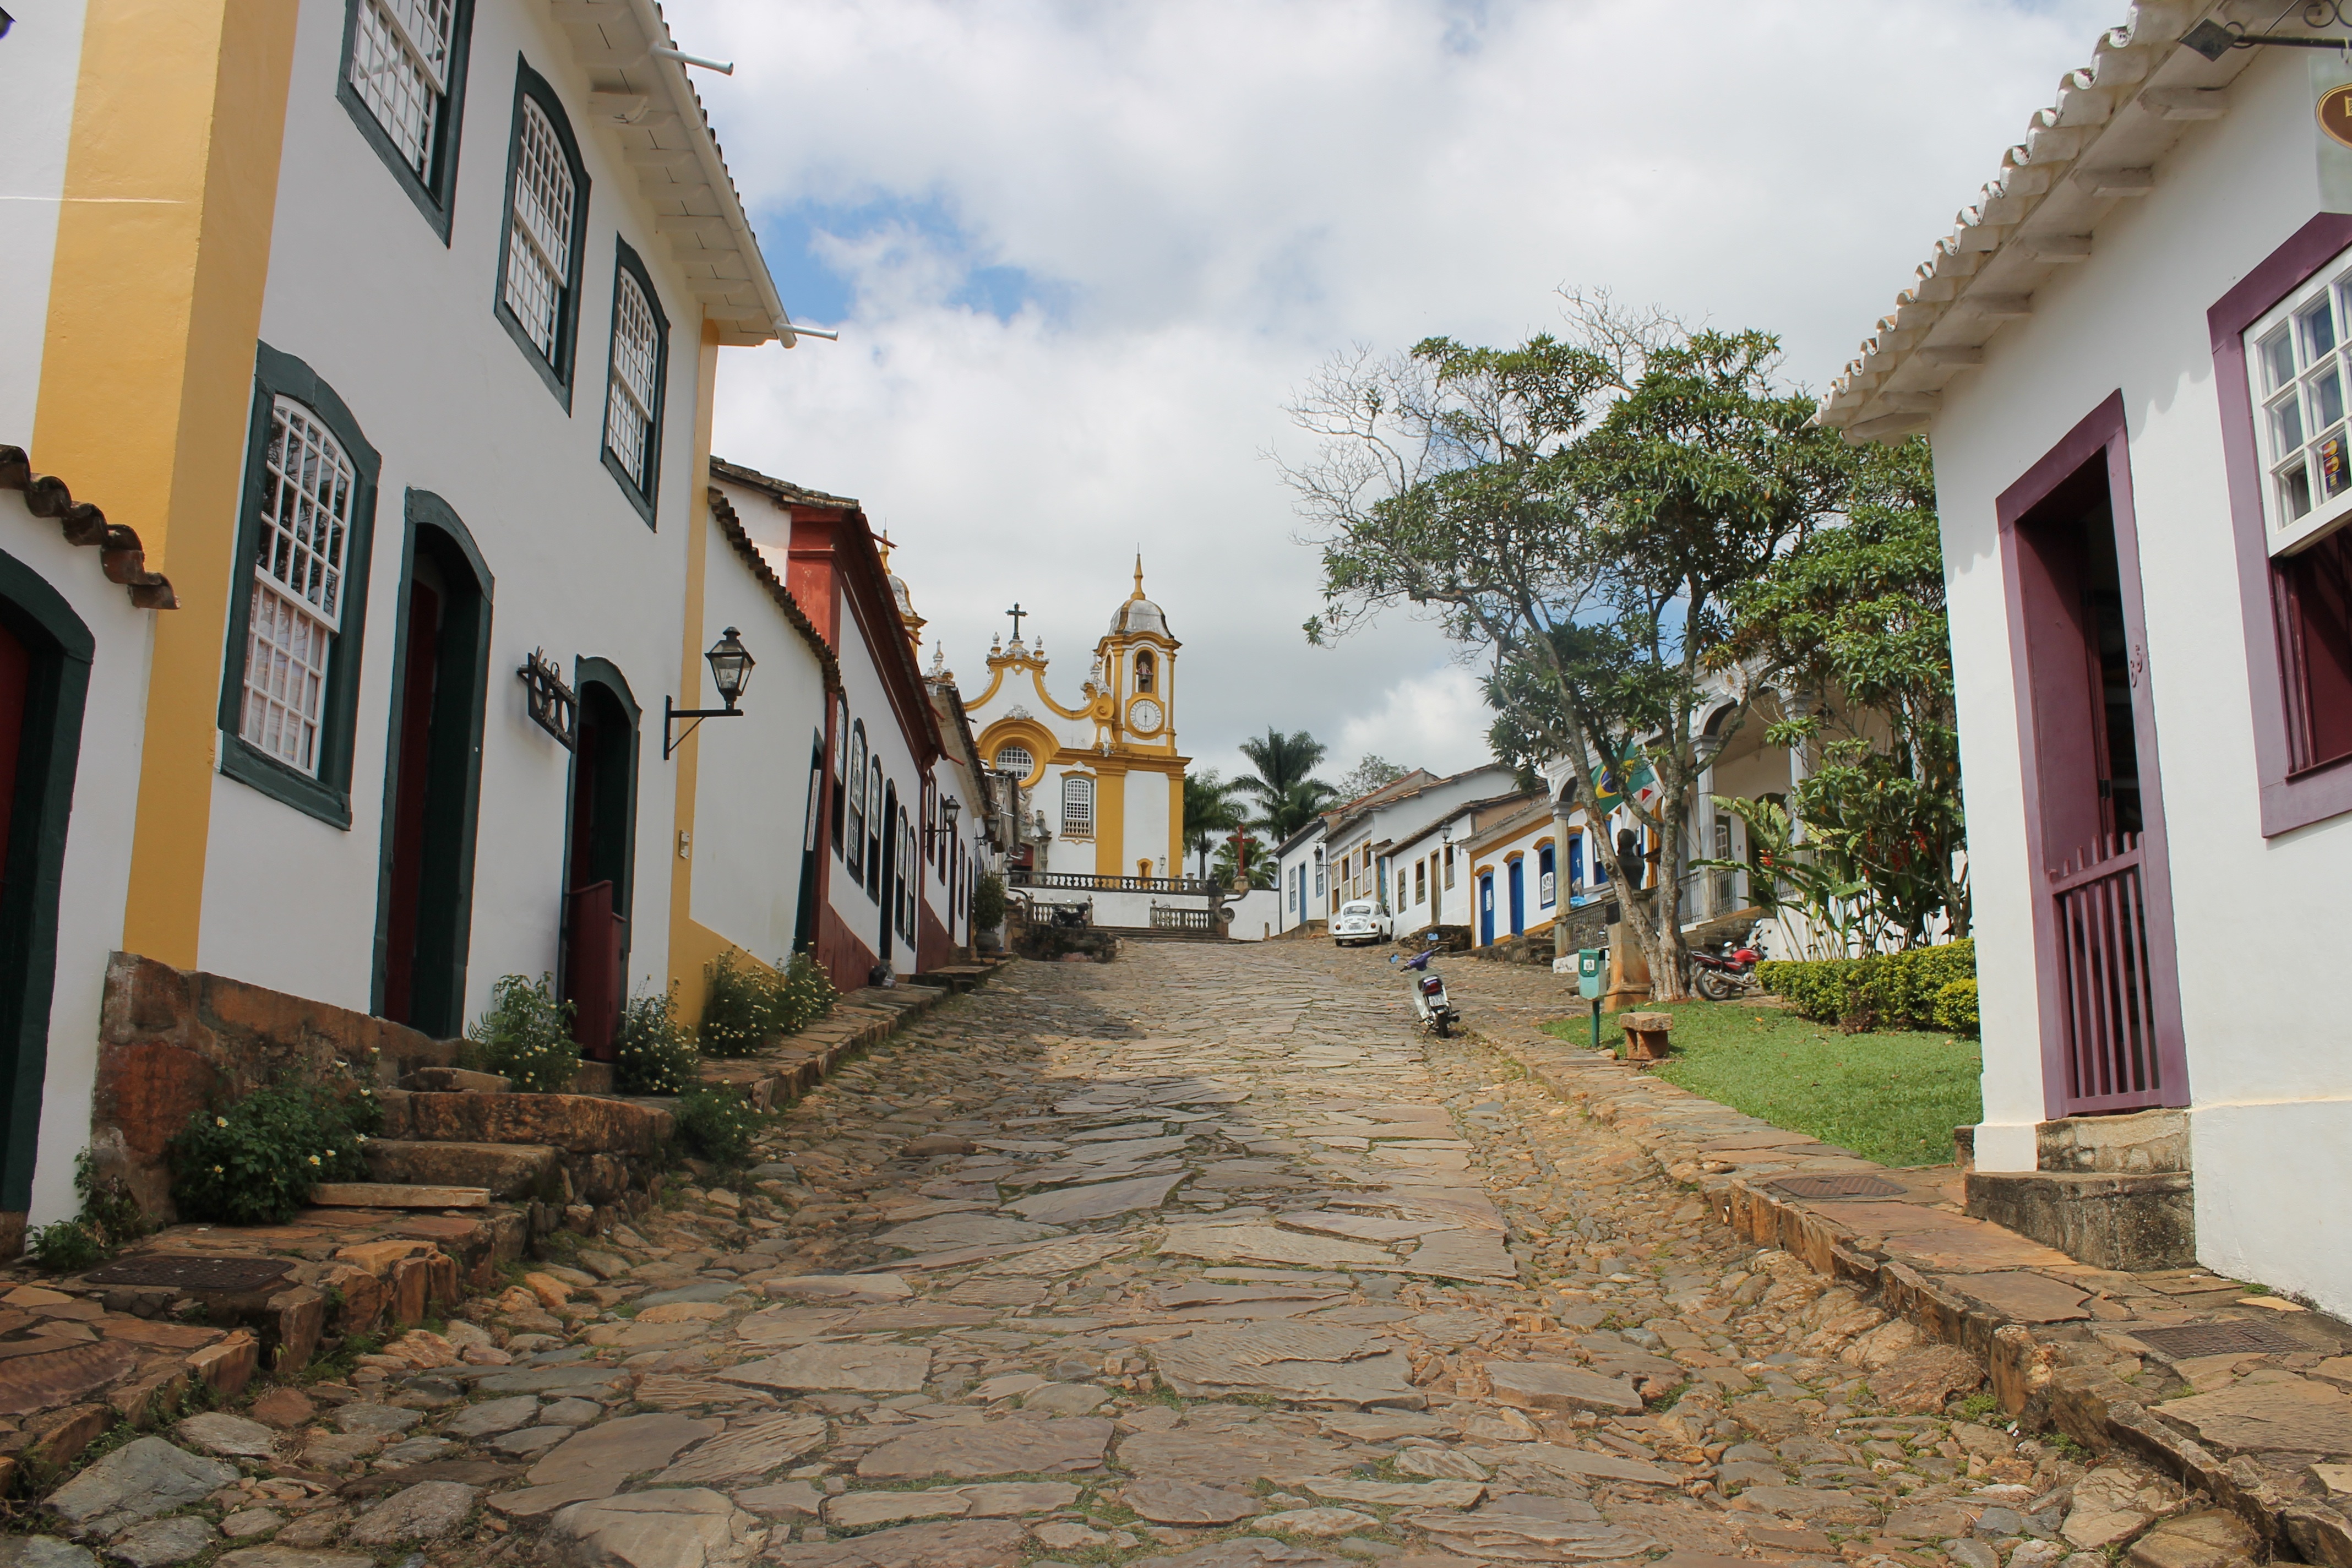
road, street, town, alley, walkway, vacation, travel, village, tourism, waterway, infrastructure, estate, baroque, minas, neighbourhood, historic city, tiradentes, residential area, human settlement